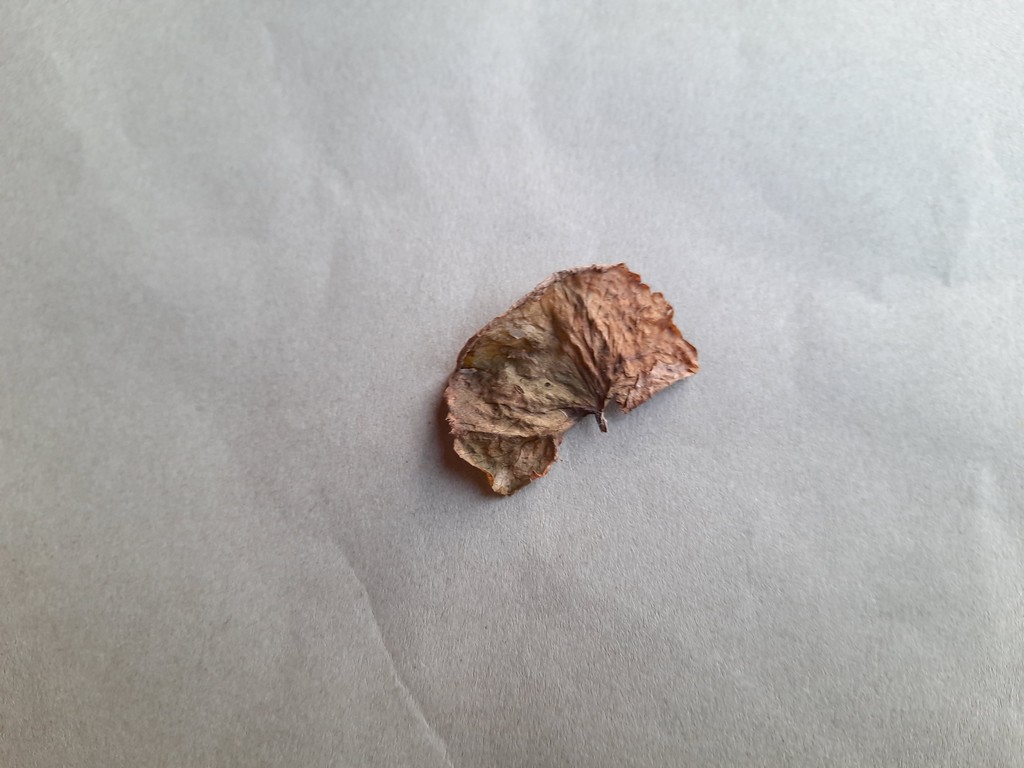
Label: Dried